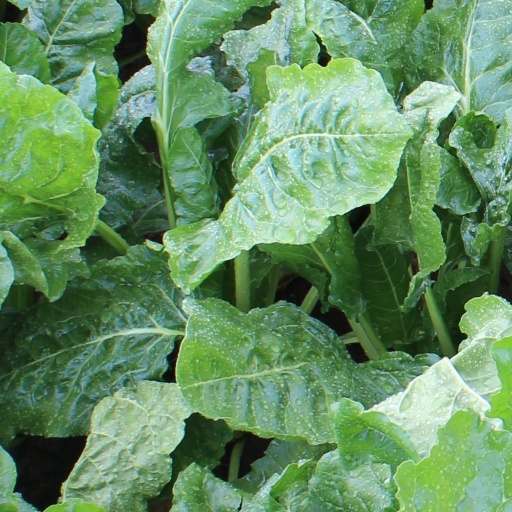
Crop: sugar beet